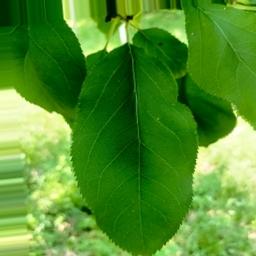
Label: Healthy